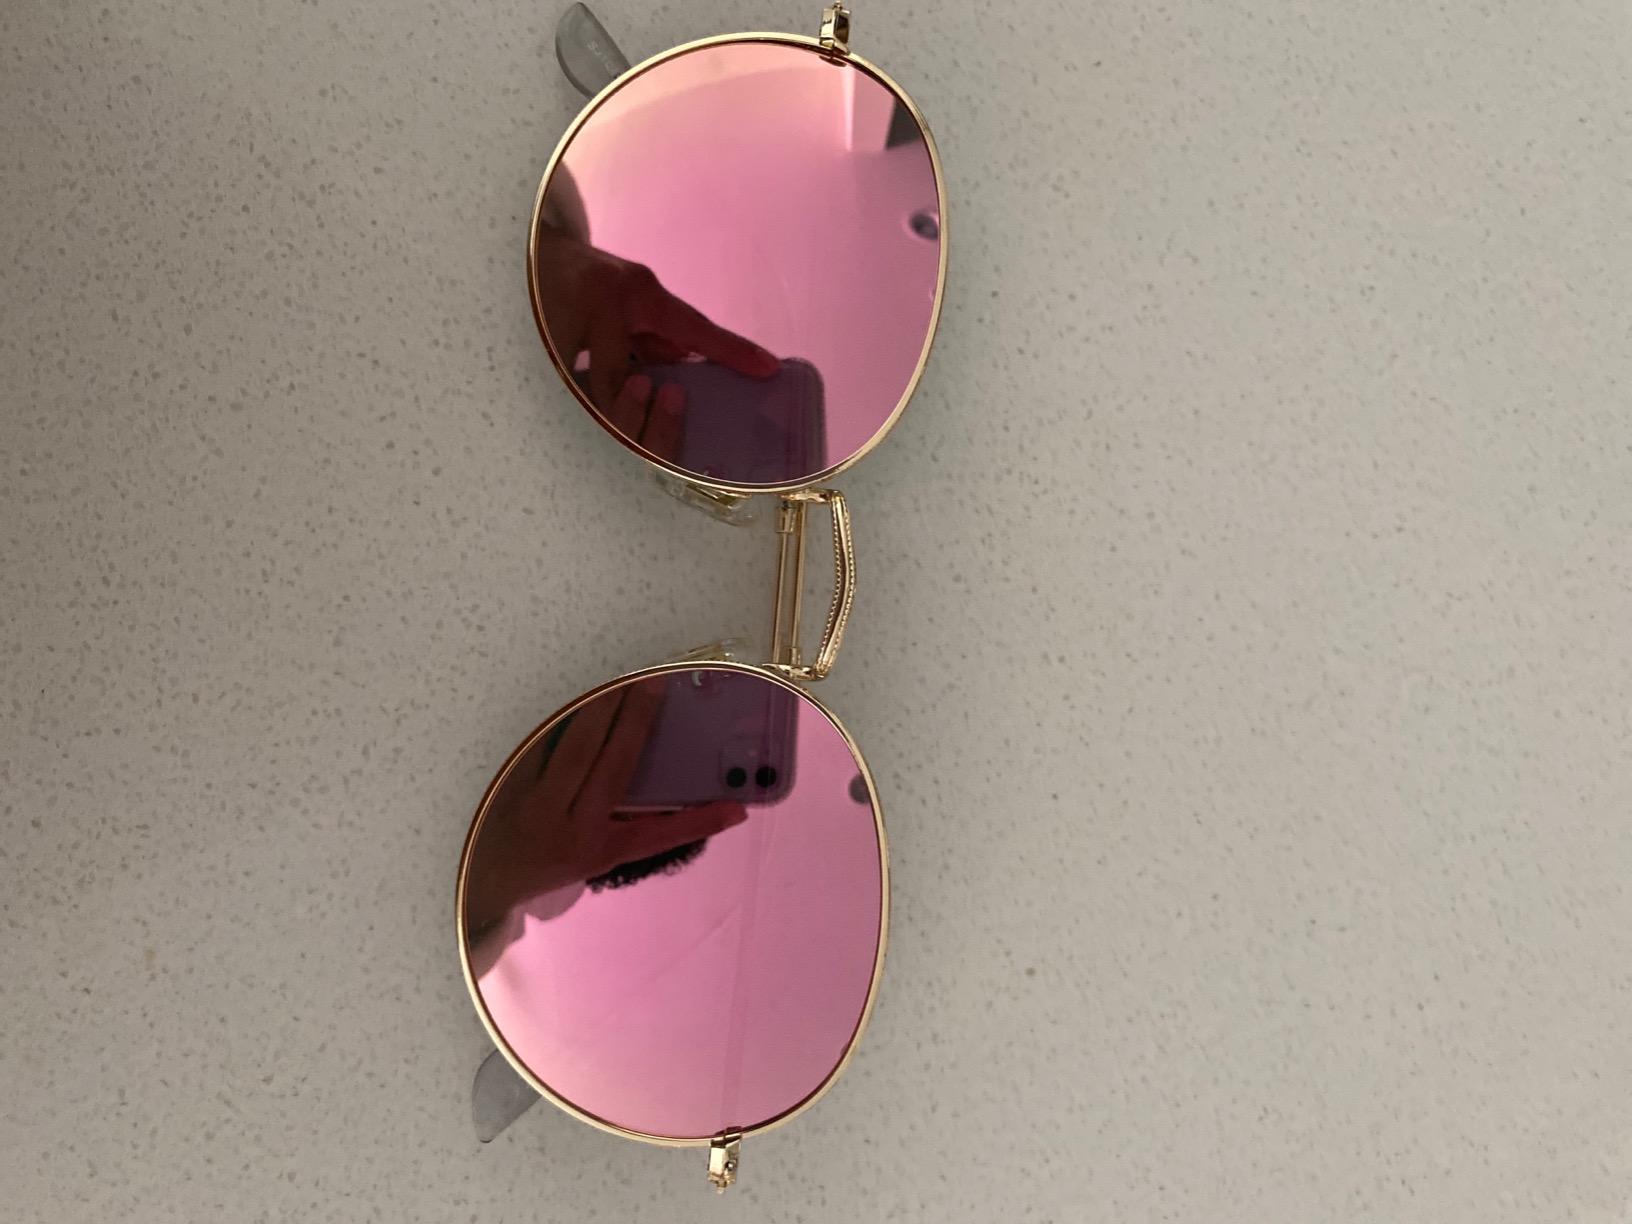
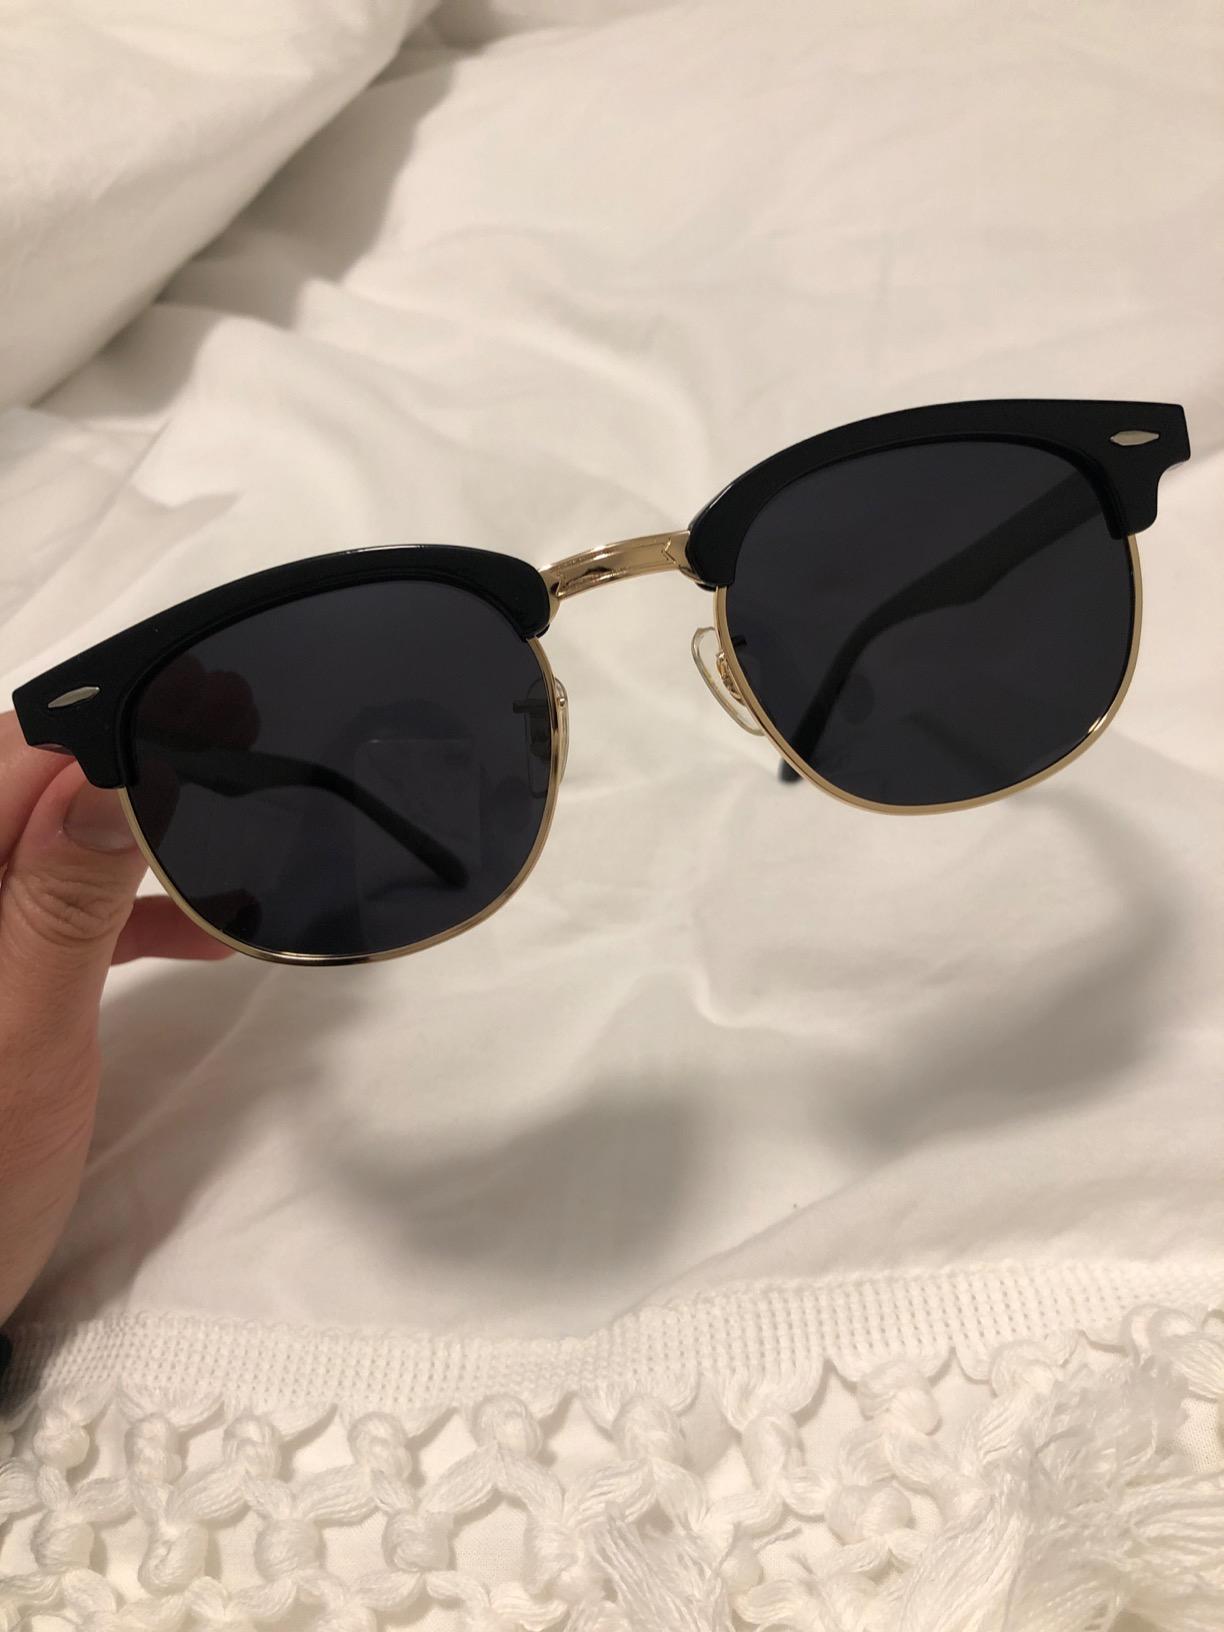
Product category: accessories_sunglasses
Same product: no